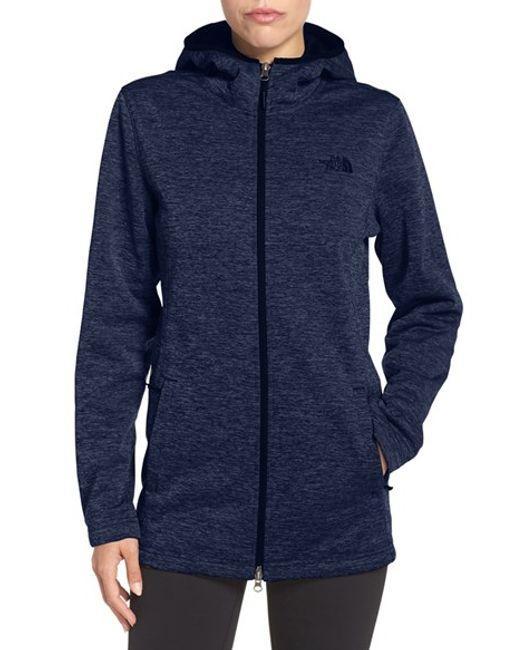
Langärmliges blaues Sweat-Shirt für Damen und graue Baumwollhose